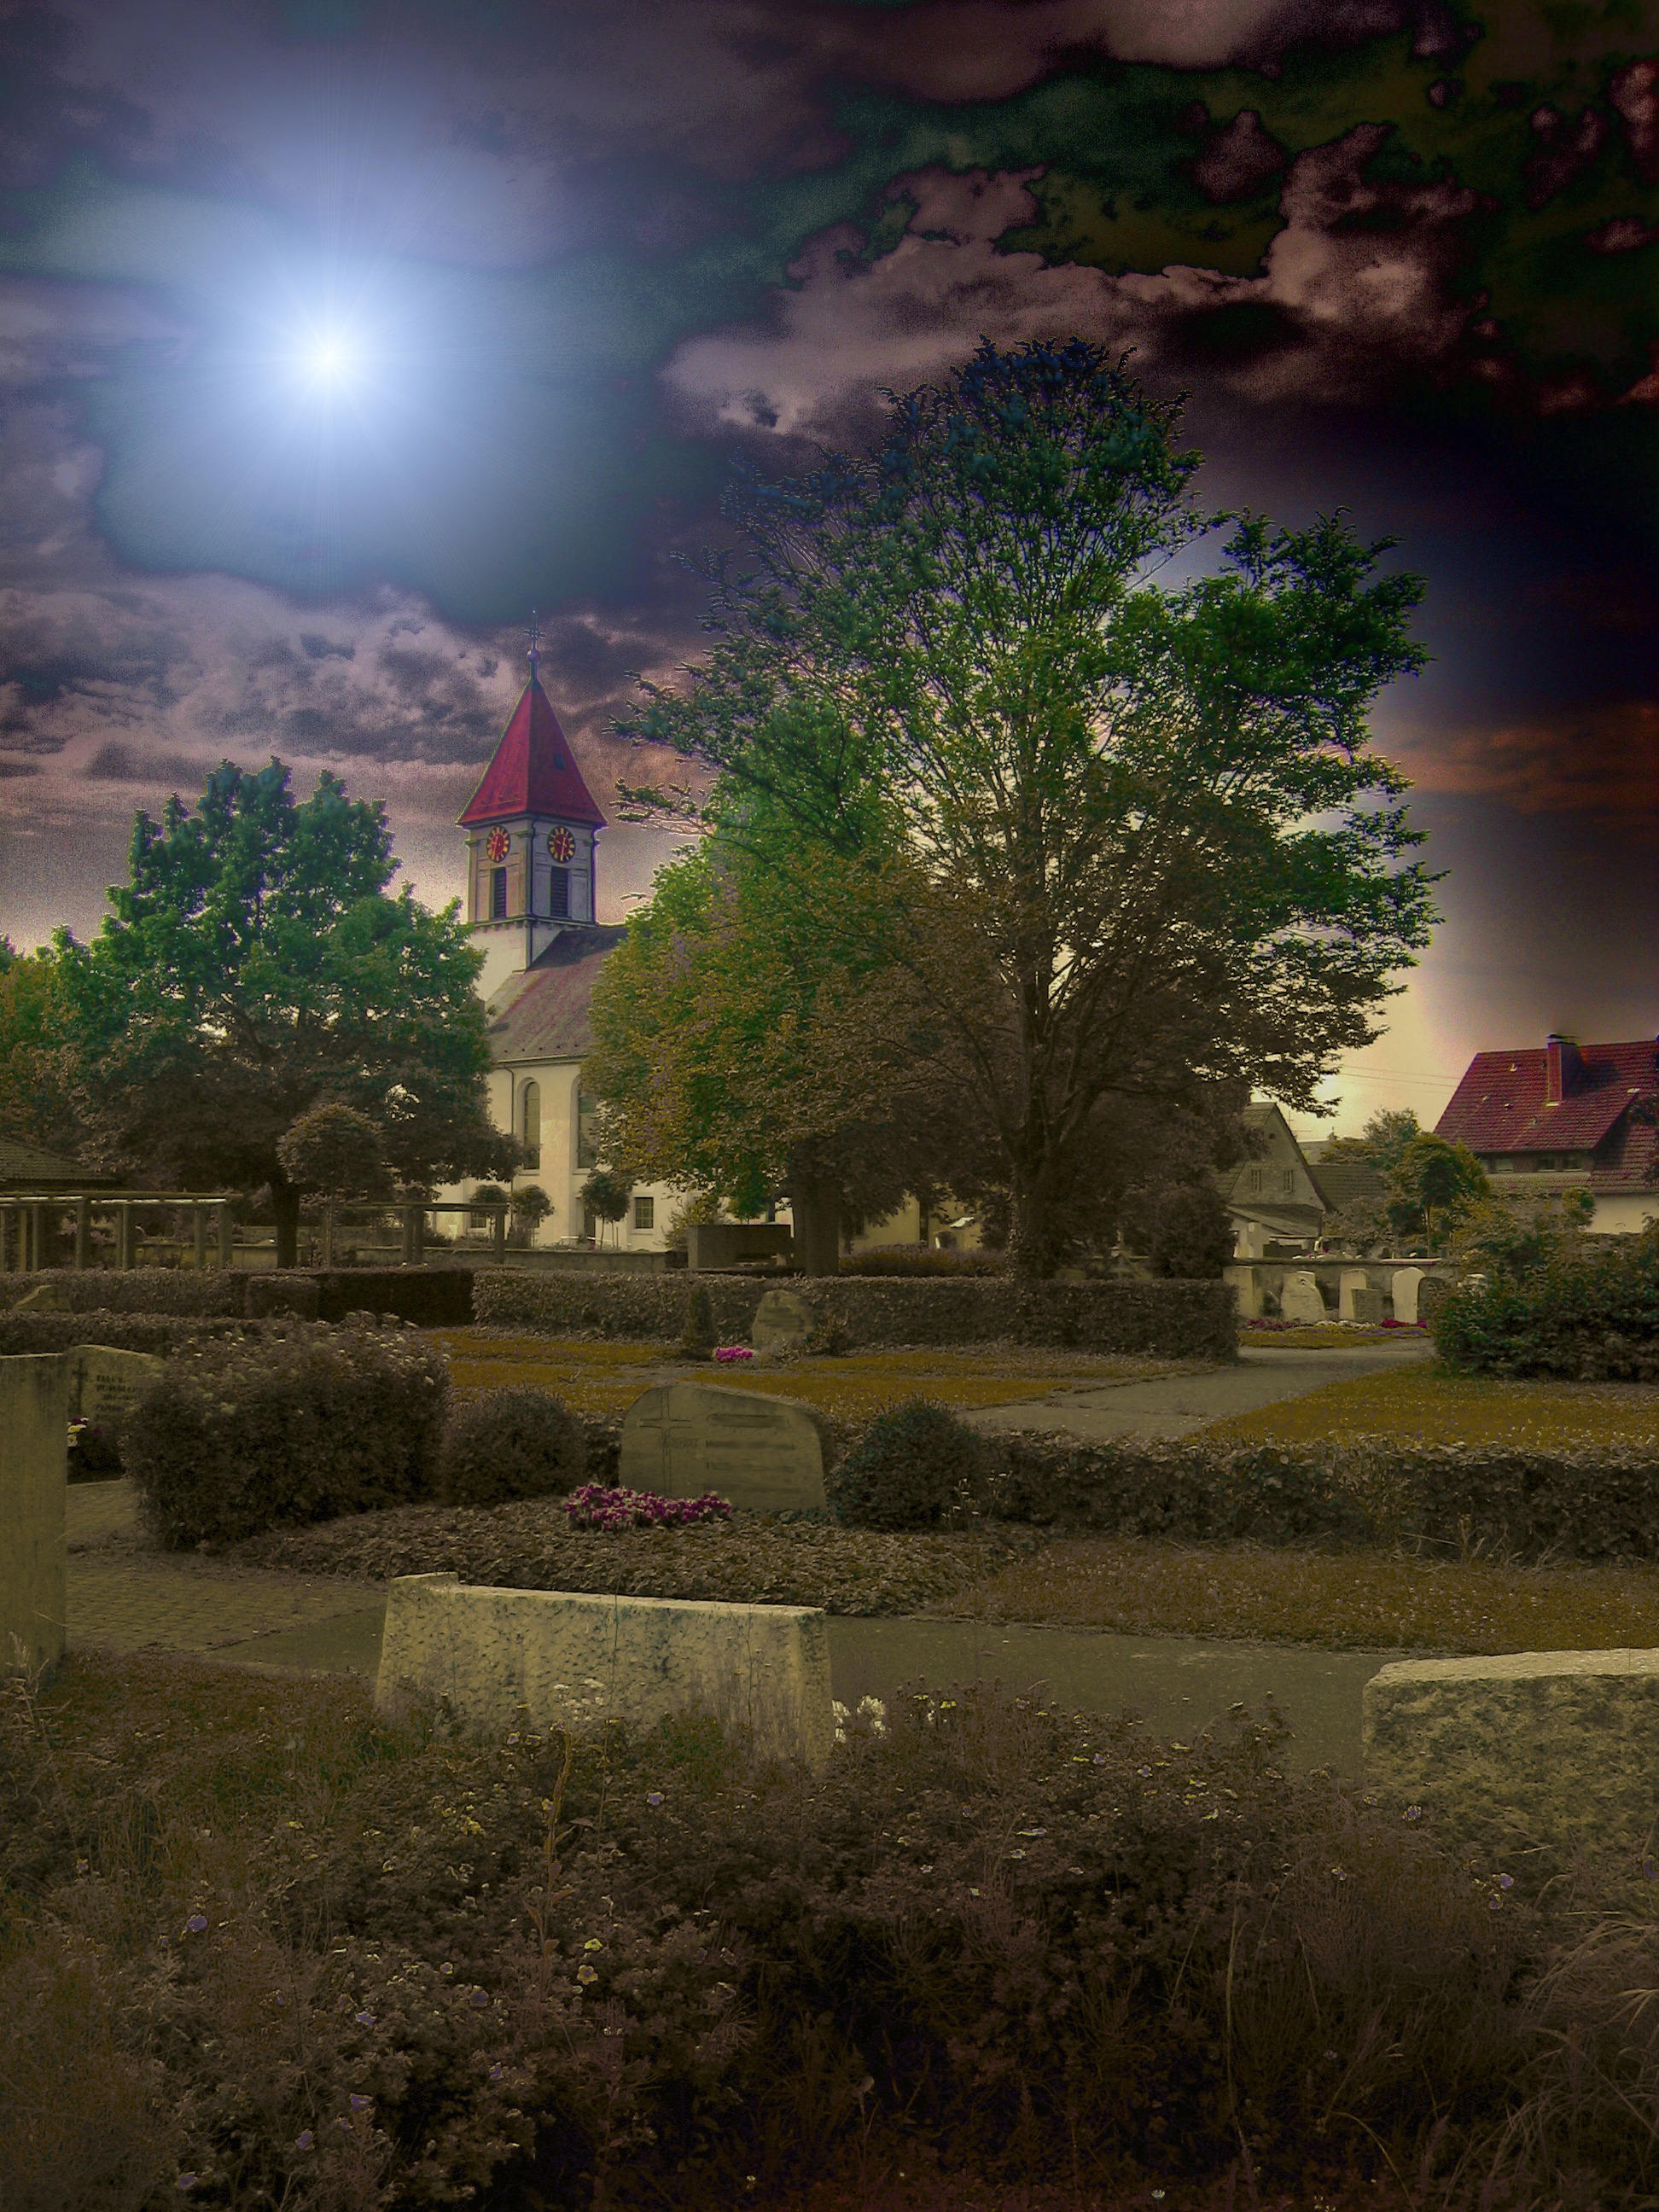
landscape, tree, nature, sky, night, house, sunlight, morning, flower, cityscape, evening, reflection, autumn, church, cemetery, trees, grave, clouds, homes, graves, churchyard, rural area, woody plant